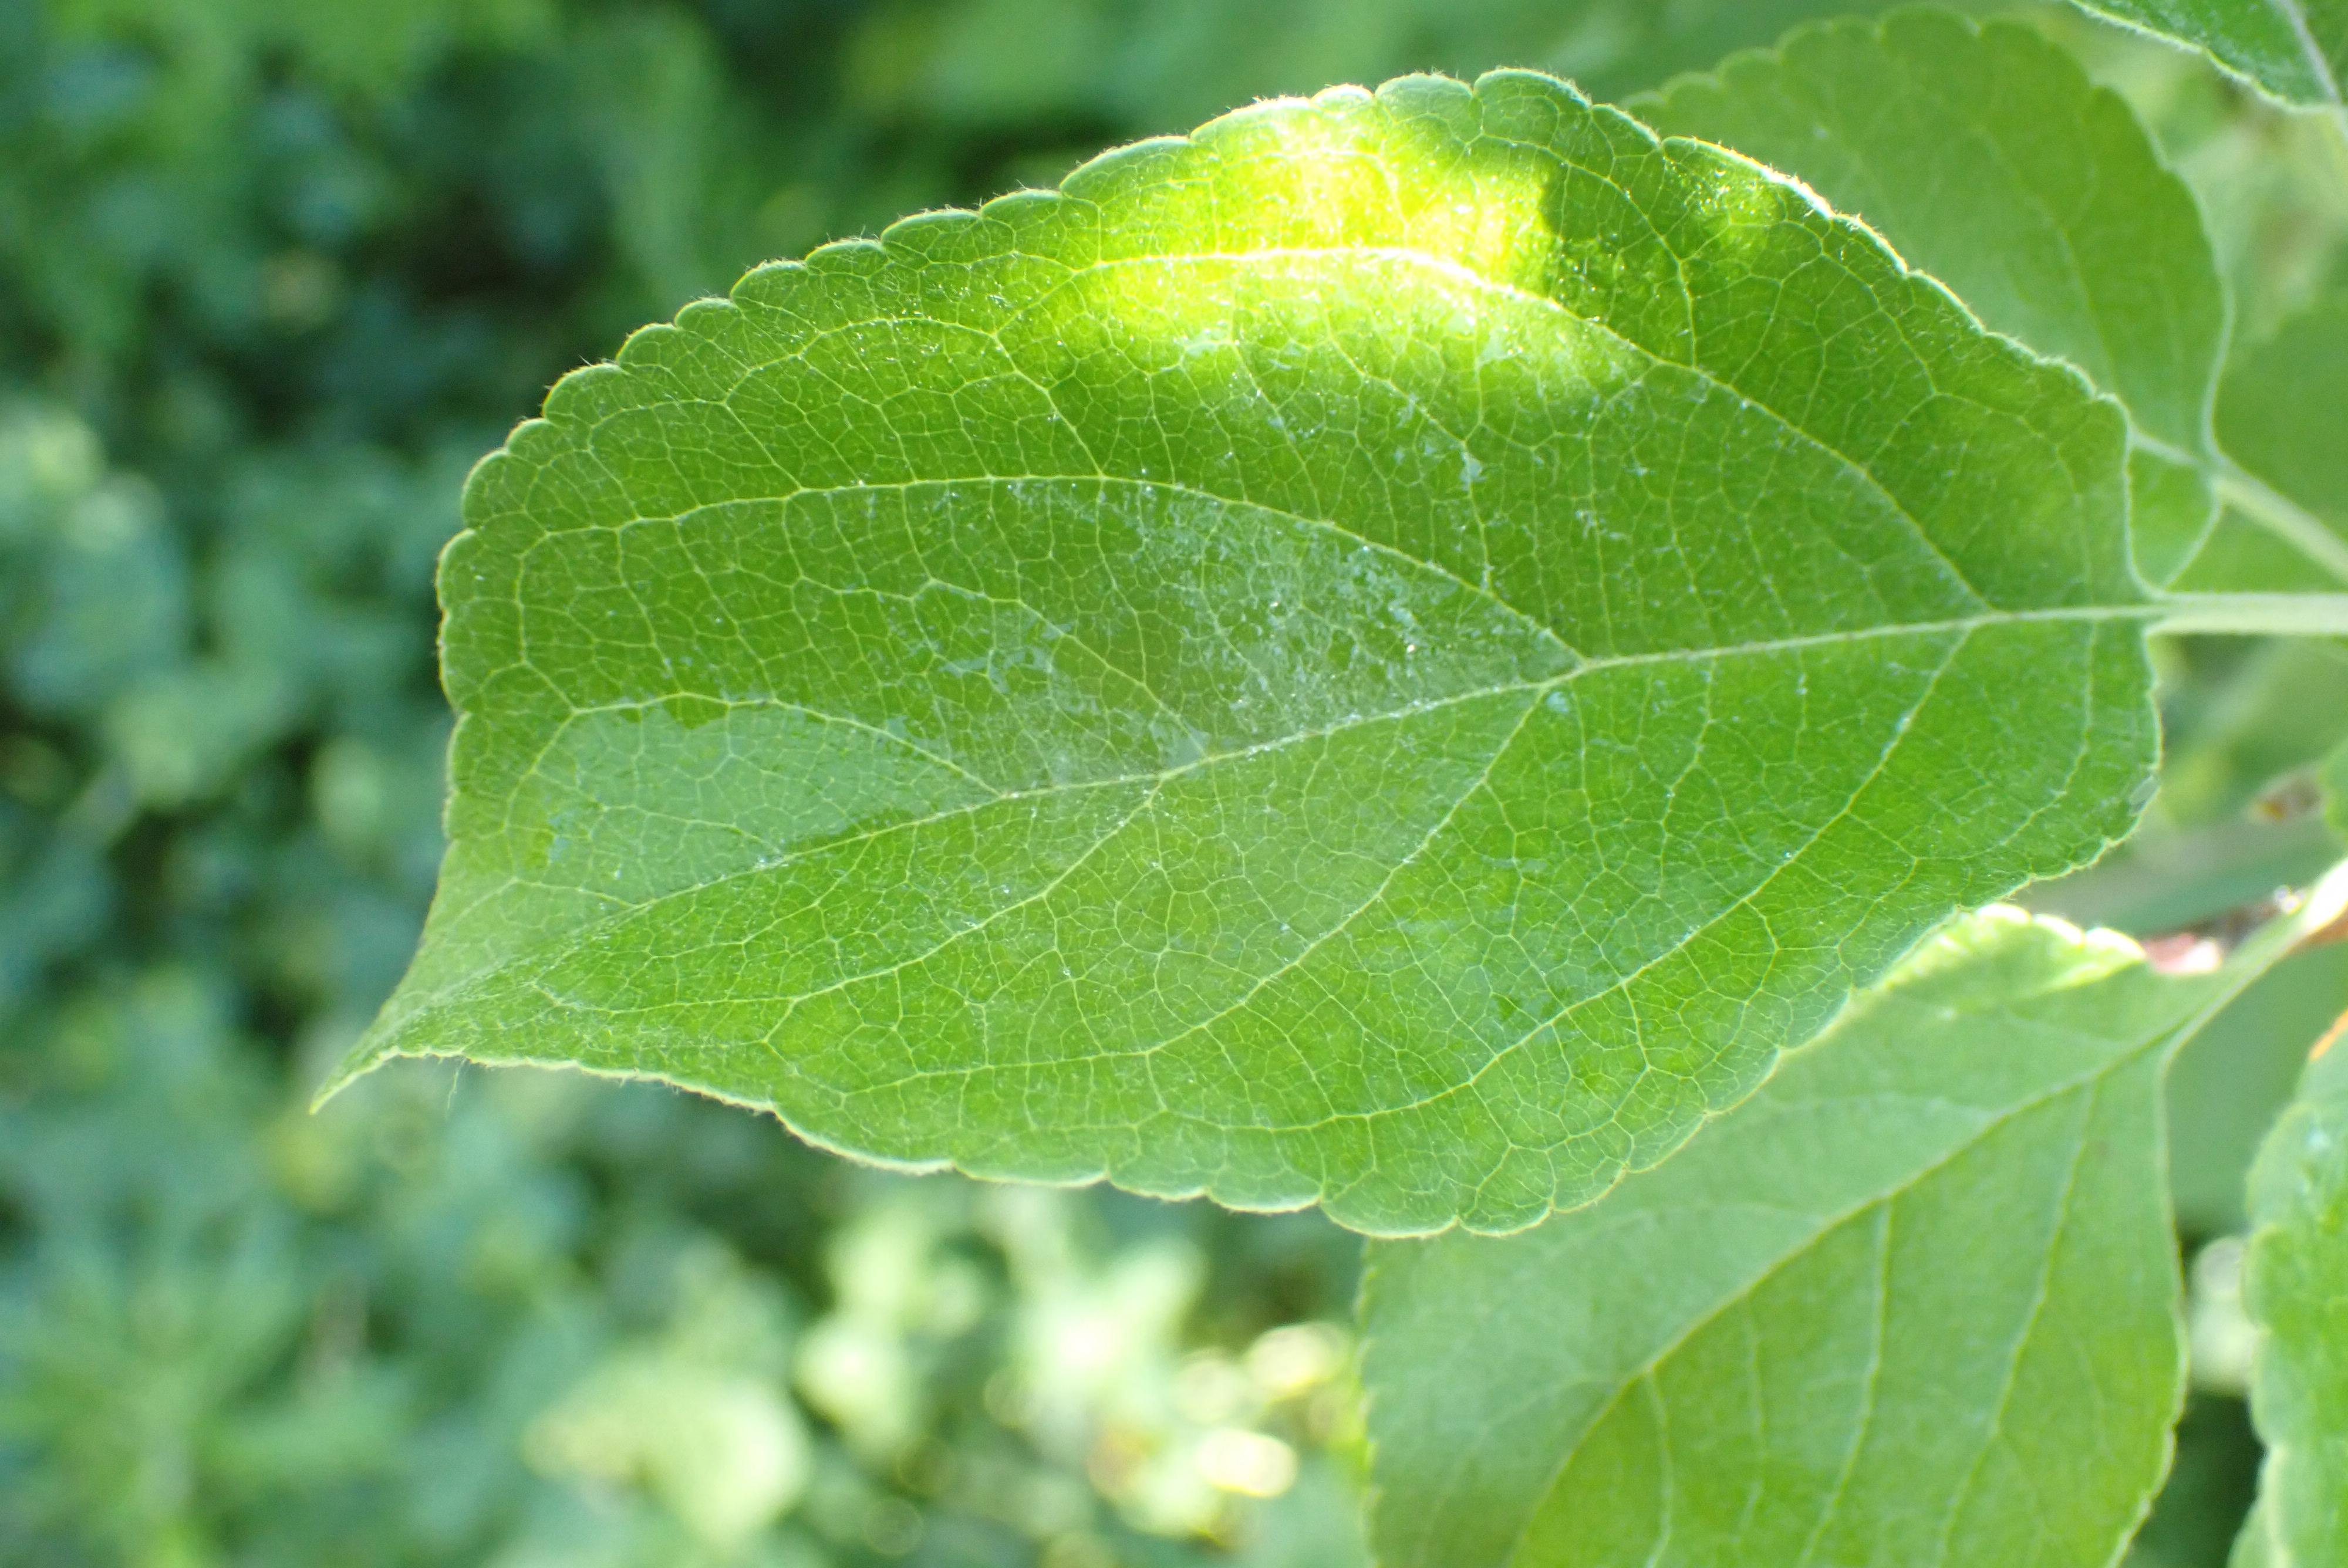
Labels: healthy